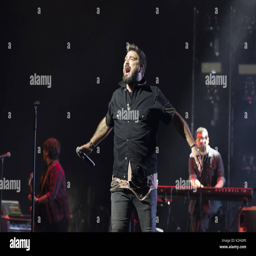
pop artist performing during festival .